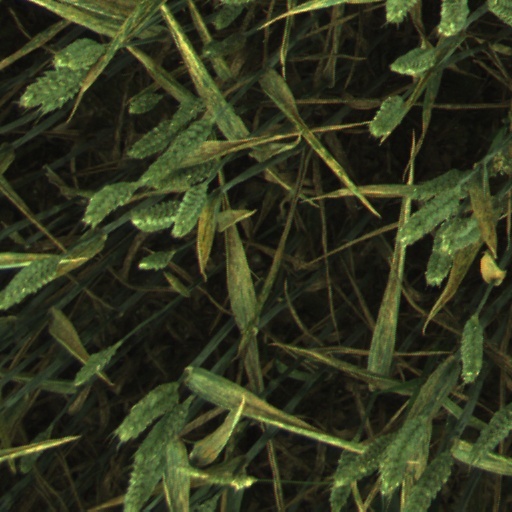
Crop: wheat